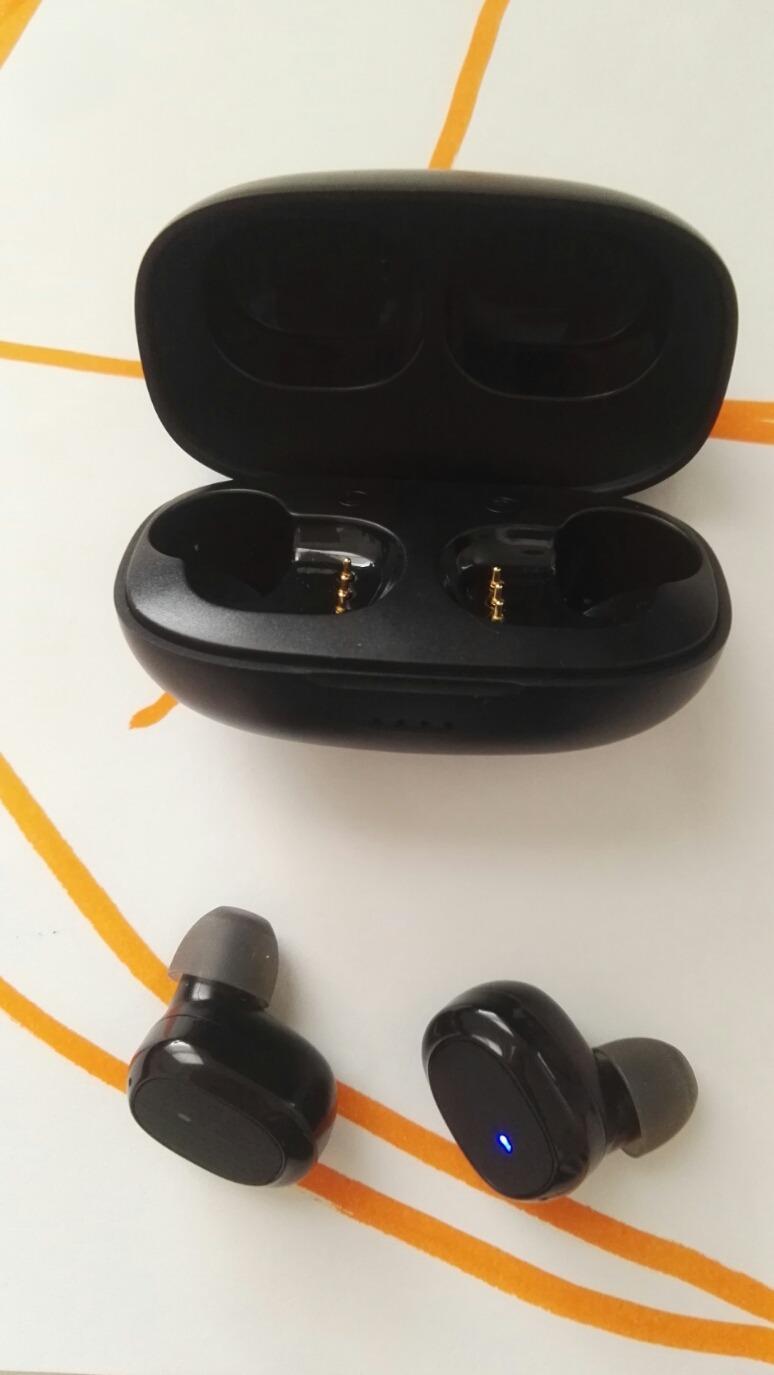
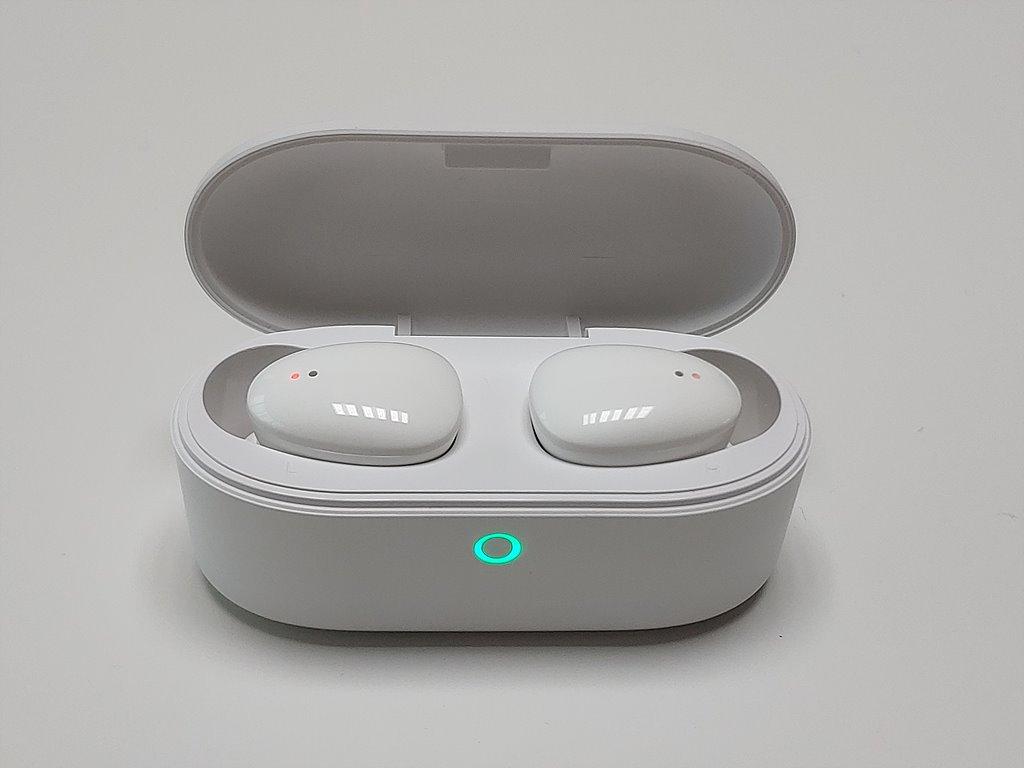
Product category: earbuds
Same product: no